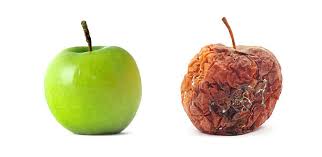
Label: trash